Nigger

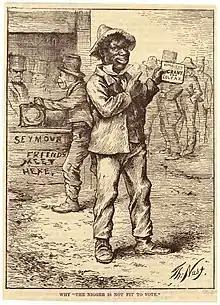
Historical American cartoon titled "Why the nigger is not fit to vote", by Thomas Nast, arguing the reason Democrats objected to African-Americans having the vote was that, in the 1868 US presidential election, African-Americans voted for the Republican candidates Ulysses S. Grant and Schuyler Colfax. "Seymour friends meet here" in the background is a reference to the Democratic Party candidate: Horatio Seymour.

A style guide to British English usage, H.W. Fowler's "A Dictionary of Modern English Usage", states in the first edition (1926) that applying the word "nigger" to "others than full or partial negroes" is "felt as an insult by the person described, & betrays in the speaker, if not deliberate insolence, at least a very arrogant inhumanity"; but the second edition (1965) states "N. has been described as 'the term that carries with it all the obloquy and contempt and rejection which whites have inflicted on blacks'". The quoted formula goes back to the writings of the American journalist Harold R. Isaacs, who used it in several writings between 1963 and 1975. Black characters in Nella Larsen's 1929 novel "Passing" view its use as offensive; one says "I'm really not such an idiot that I don't realize that if a man calls me a nigger, it's his fault the first time, but mine if he has the opportunity to do it again."